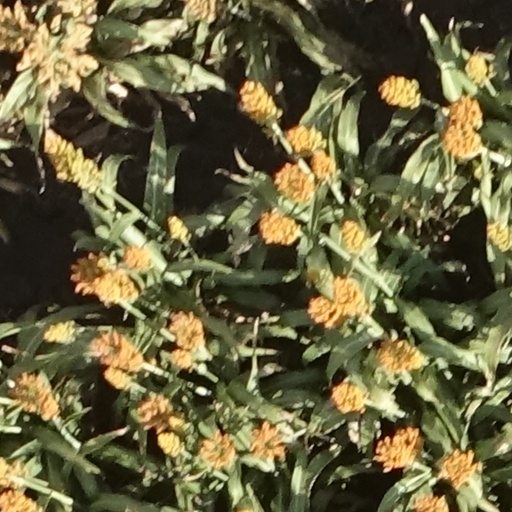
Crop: sorghum